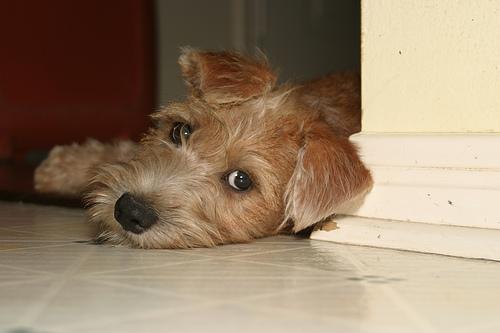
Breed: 207-n000036-Irish_terrier